Bittenbender Covered Bridge

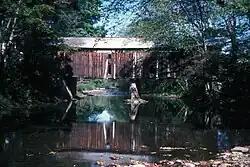
The bridge in 1982

Bittenbender Covered Bridge was a historic wooden covered bridge in Huntington Township, Luzerne County, Pennsylvania. It was a , Queenpost Truss bridge, constructed in 1888. It had rough vertical plank siding, crossed Huntington Creek, and was the last covered bridge in Luzerne County.